Astrobotany

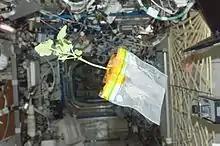
A zucchini being grown on the International Space Station

Astrobotany is an applied sub-discipline of botany that is the study of plants in space environments. It is a branch of astrobiology and botany.